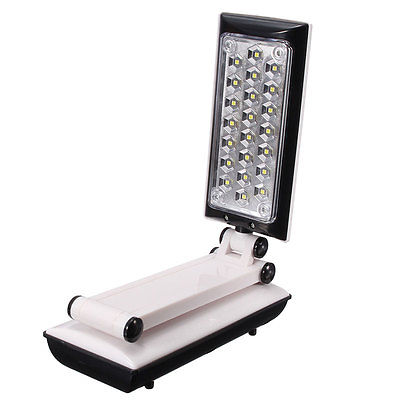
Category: lamp